Captain Cook Cruises (Australia)

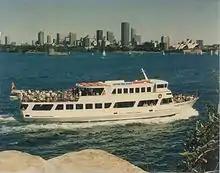

In May 1984, the John Cadman Cruising Restaurant business was purchased. In 1987, Captain Cook Cruises began operating cruises on the Hawkesbury River and Pittwater with the "Lady Hawkesbury". In November 1987, the Hegarty Ferries business was purchased from Stannard Bros, primarily to give Captain Cook Cruises exclusive access to wharf 6 at Circular Quay. It operated services to Jeffrey Street, Milsons Point and McMahons Point. In May 1988, the business of Murray River Developments was purchased with the "Murray River Queen" and "Murray Princess" on the Murray River and the "Brisbane Explorer" on the Brisbane River"."